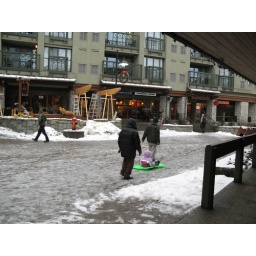
Grandpa was pulling this kid all over town in her green plastic tobaggin!